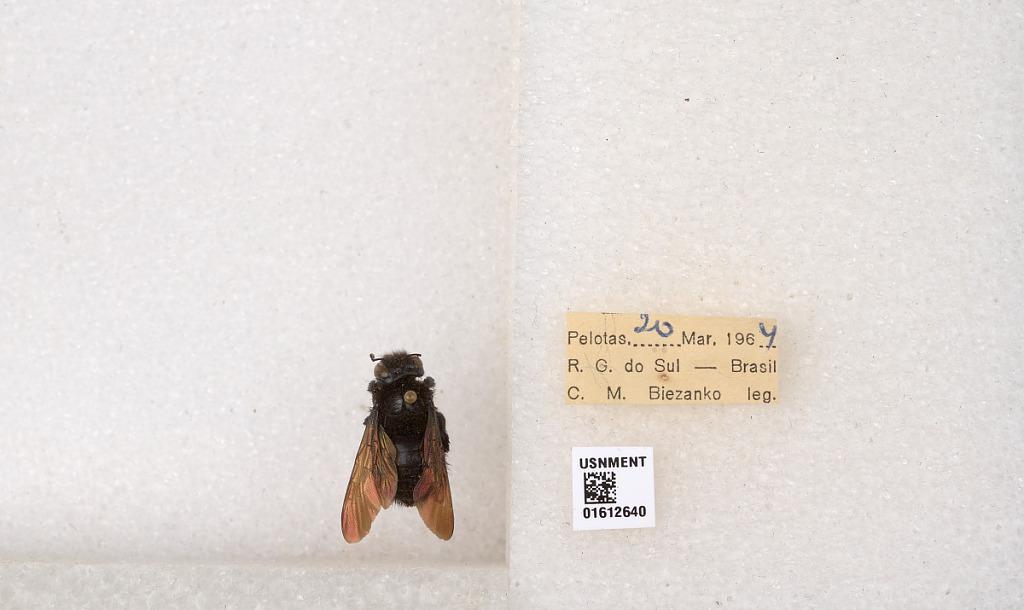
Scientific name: Xylocopa (Stenoxylocopa) artifex Smith
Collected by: C. Biezanko
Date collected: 1964-3-20
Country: Brazil
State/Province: Rio Grande do Sul
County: Pelotas
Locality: Pelotas
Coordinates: -31.6247, -52.3322